Nesslau

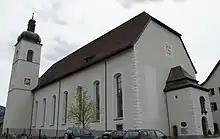
The former Benedictine Abbey of Neu St. Johann

The house at Sidwaldstrasse 6 and the former Benedictine Abbey of Neu St. Johann are listed as Swiss heritage sites of national significance. The village of Ennetbühl is designated as part of the Inventory of Swiss Heritage Sites.